Yavoriv National Nature Park

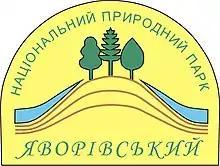
Park logo

The climate of the area is typical for Roztocze that is located in the boundary zone of influence of the Atlantic air currents from the west and continental - from the east. Overall climate is moderately humid. Average annual rainfall is and the average temperature - . The most rainfall in June and July, and the lowest - in January and February. The hottest month - July and the coldest - January. Annual temperature fluctuations are small and reaches .